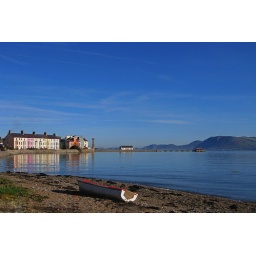
Blue sky for a change, still some lingering mistiness over the mountains mind